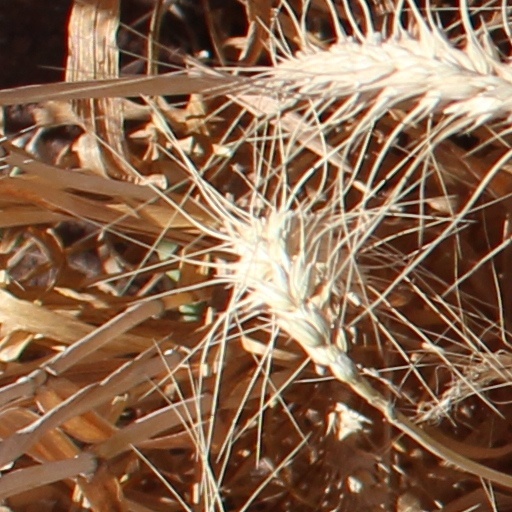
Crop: wheat